Raat (film)

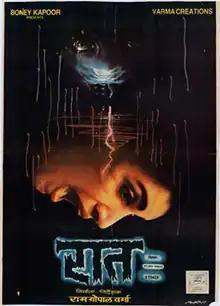
Release poster in Hindi

Raat in Hindi or Raatri in Telugu is a 1992 Indian supernatural horror film written and directed by Ram Gopal Varma. Shot simultaneously in Hindi and Telugu, the film stars Revathi in the lead role. The background score was composed by Mani Sharma, marking his debut as a music composer, and features only instrumental music with no songs.